Szymon Askenazy

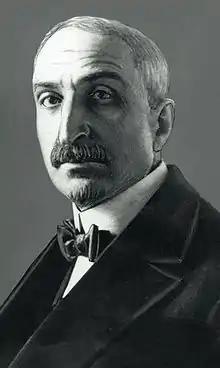
Szymon Askenazy

Szymon Askenazy (December 24, 1865, Zawichost – June 22, 1935, Warsaw) was a Jewish-Polish historian, educator, statesman and diplomat, founder of the Askenazy school.